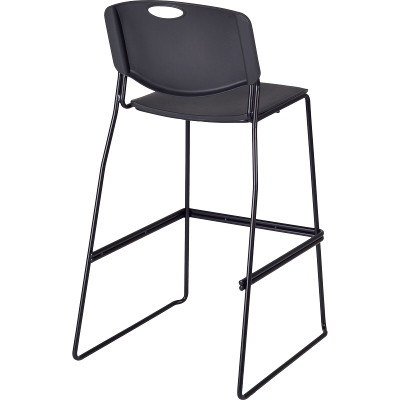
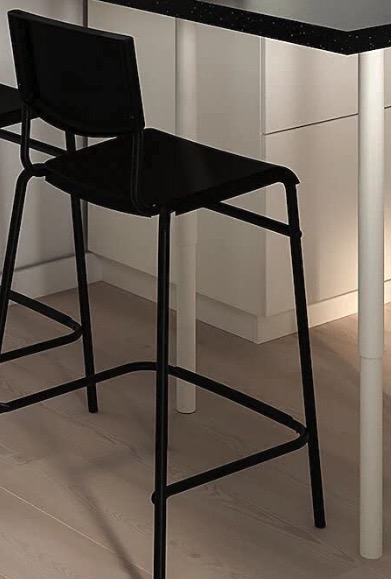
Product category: stool
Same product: no